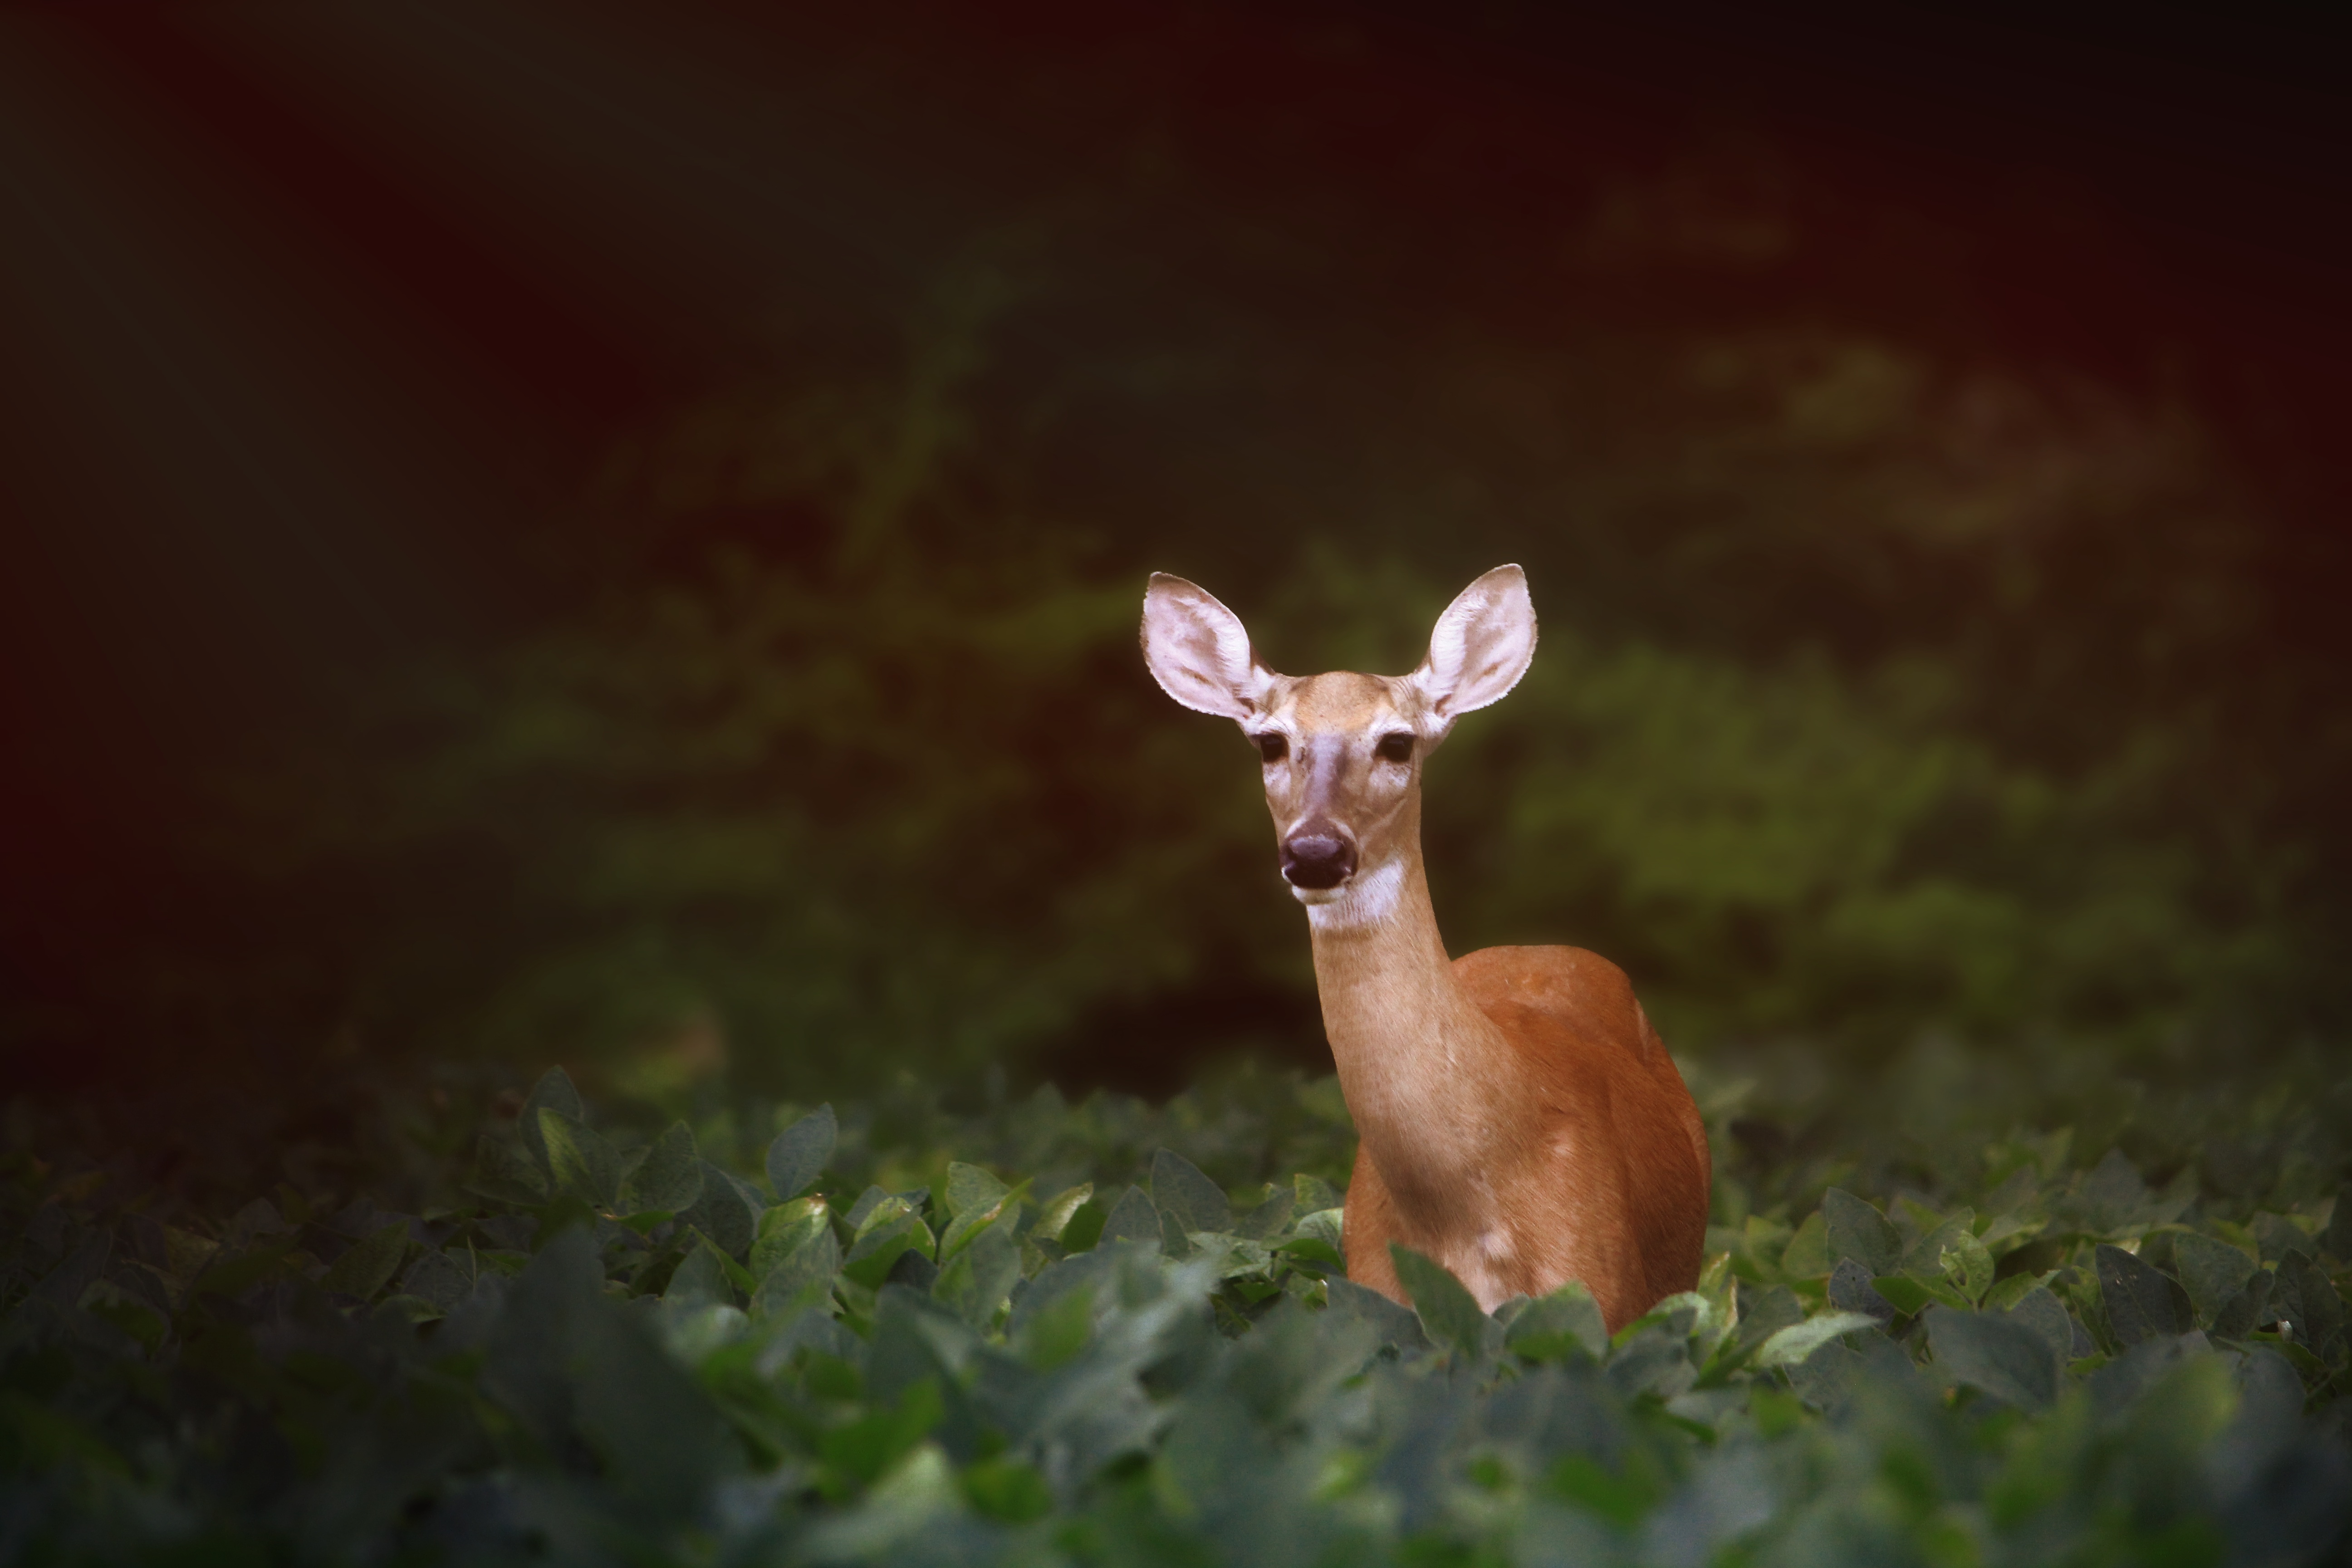
landscape, forest, wildlife, wild, environment, deer, fur, natural, mammal, season, fauna, outdoors, vertebrate, white tailed deer